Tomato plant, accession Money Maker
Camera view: horizontal (90 deg, fisheye); turntable rotation: 270 degrees
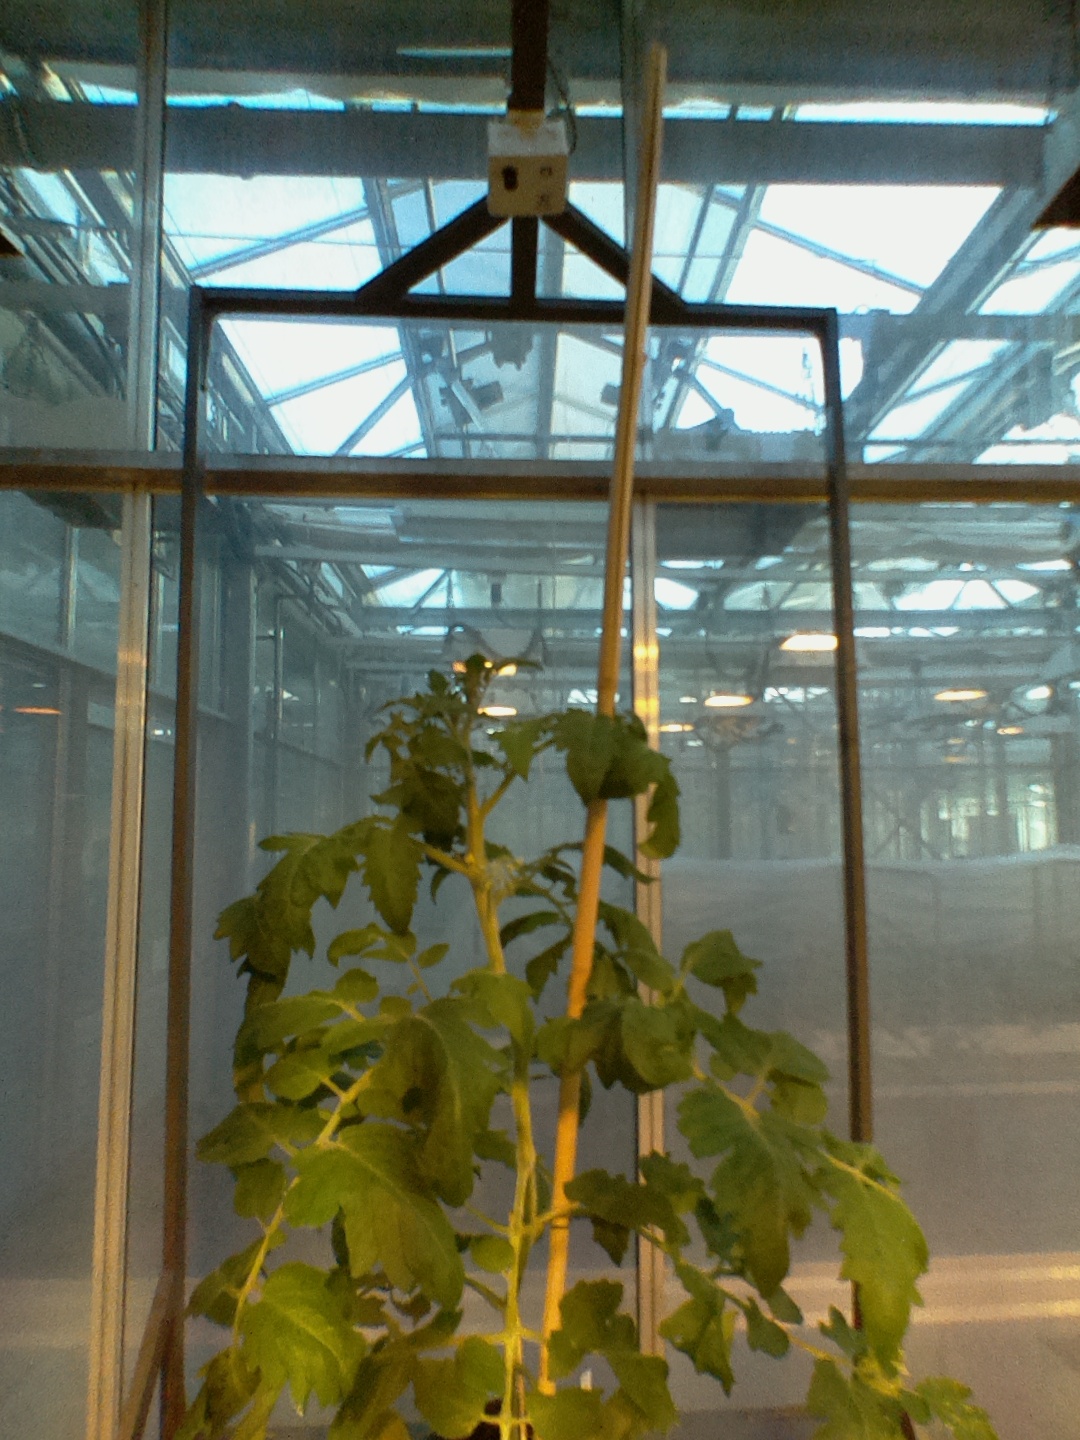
BBCH growth stage 61: 10%-20% of flowers open